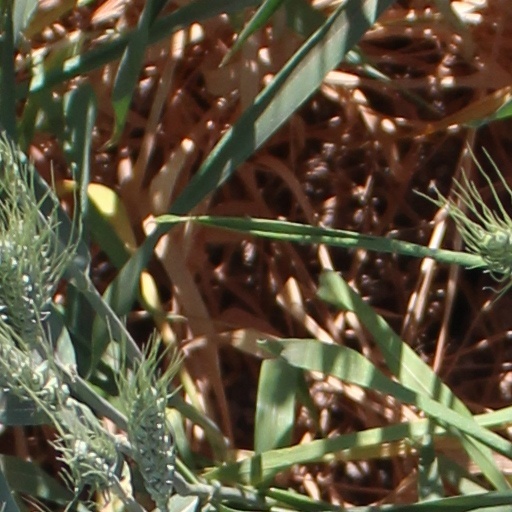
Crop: wheat